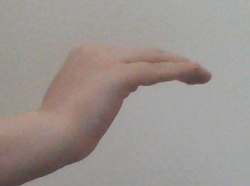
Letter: haa